Religion in England

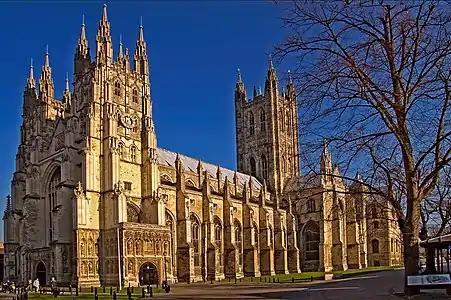
Canterbury Cathedral is the cathedral of the Archbishop of Canterbury and a World Heritage Site.

Religion in England is characterised by a variety of beliefs and practices that has historically been dominated by Christianity. Christianity remains the largest religion, though it makes up less than half of the population. As of the 2021 census, there is an increasing variety of beliefs, with irreligious people outnumbering each of the other religions. The Church of England is the nation's established state church, whose supreme governor is the monarch. Other Christian traditions in England include Roman Catholicism, Methodism, Presbyterianism, Mormonism, and the Baptists. After Christianity, the religions with the most adherents are Islam, Hinduism, Sikhism, Judaism, Buddhism, modern paganism, and the Bahá'í Faith. There are also organisations promoting irreligion, including humanism and atheism. According to the 2021 census, Shamanism is the fastest growing religion in England.